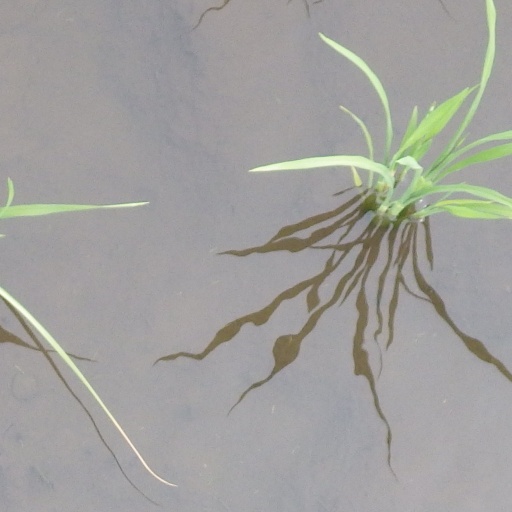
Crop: rice